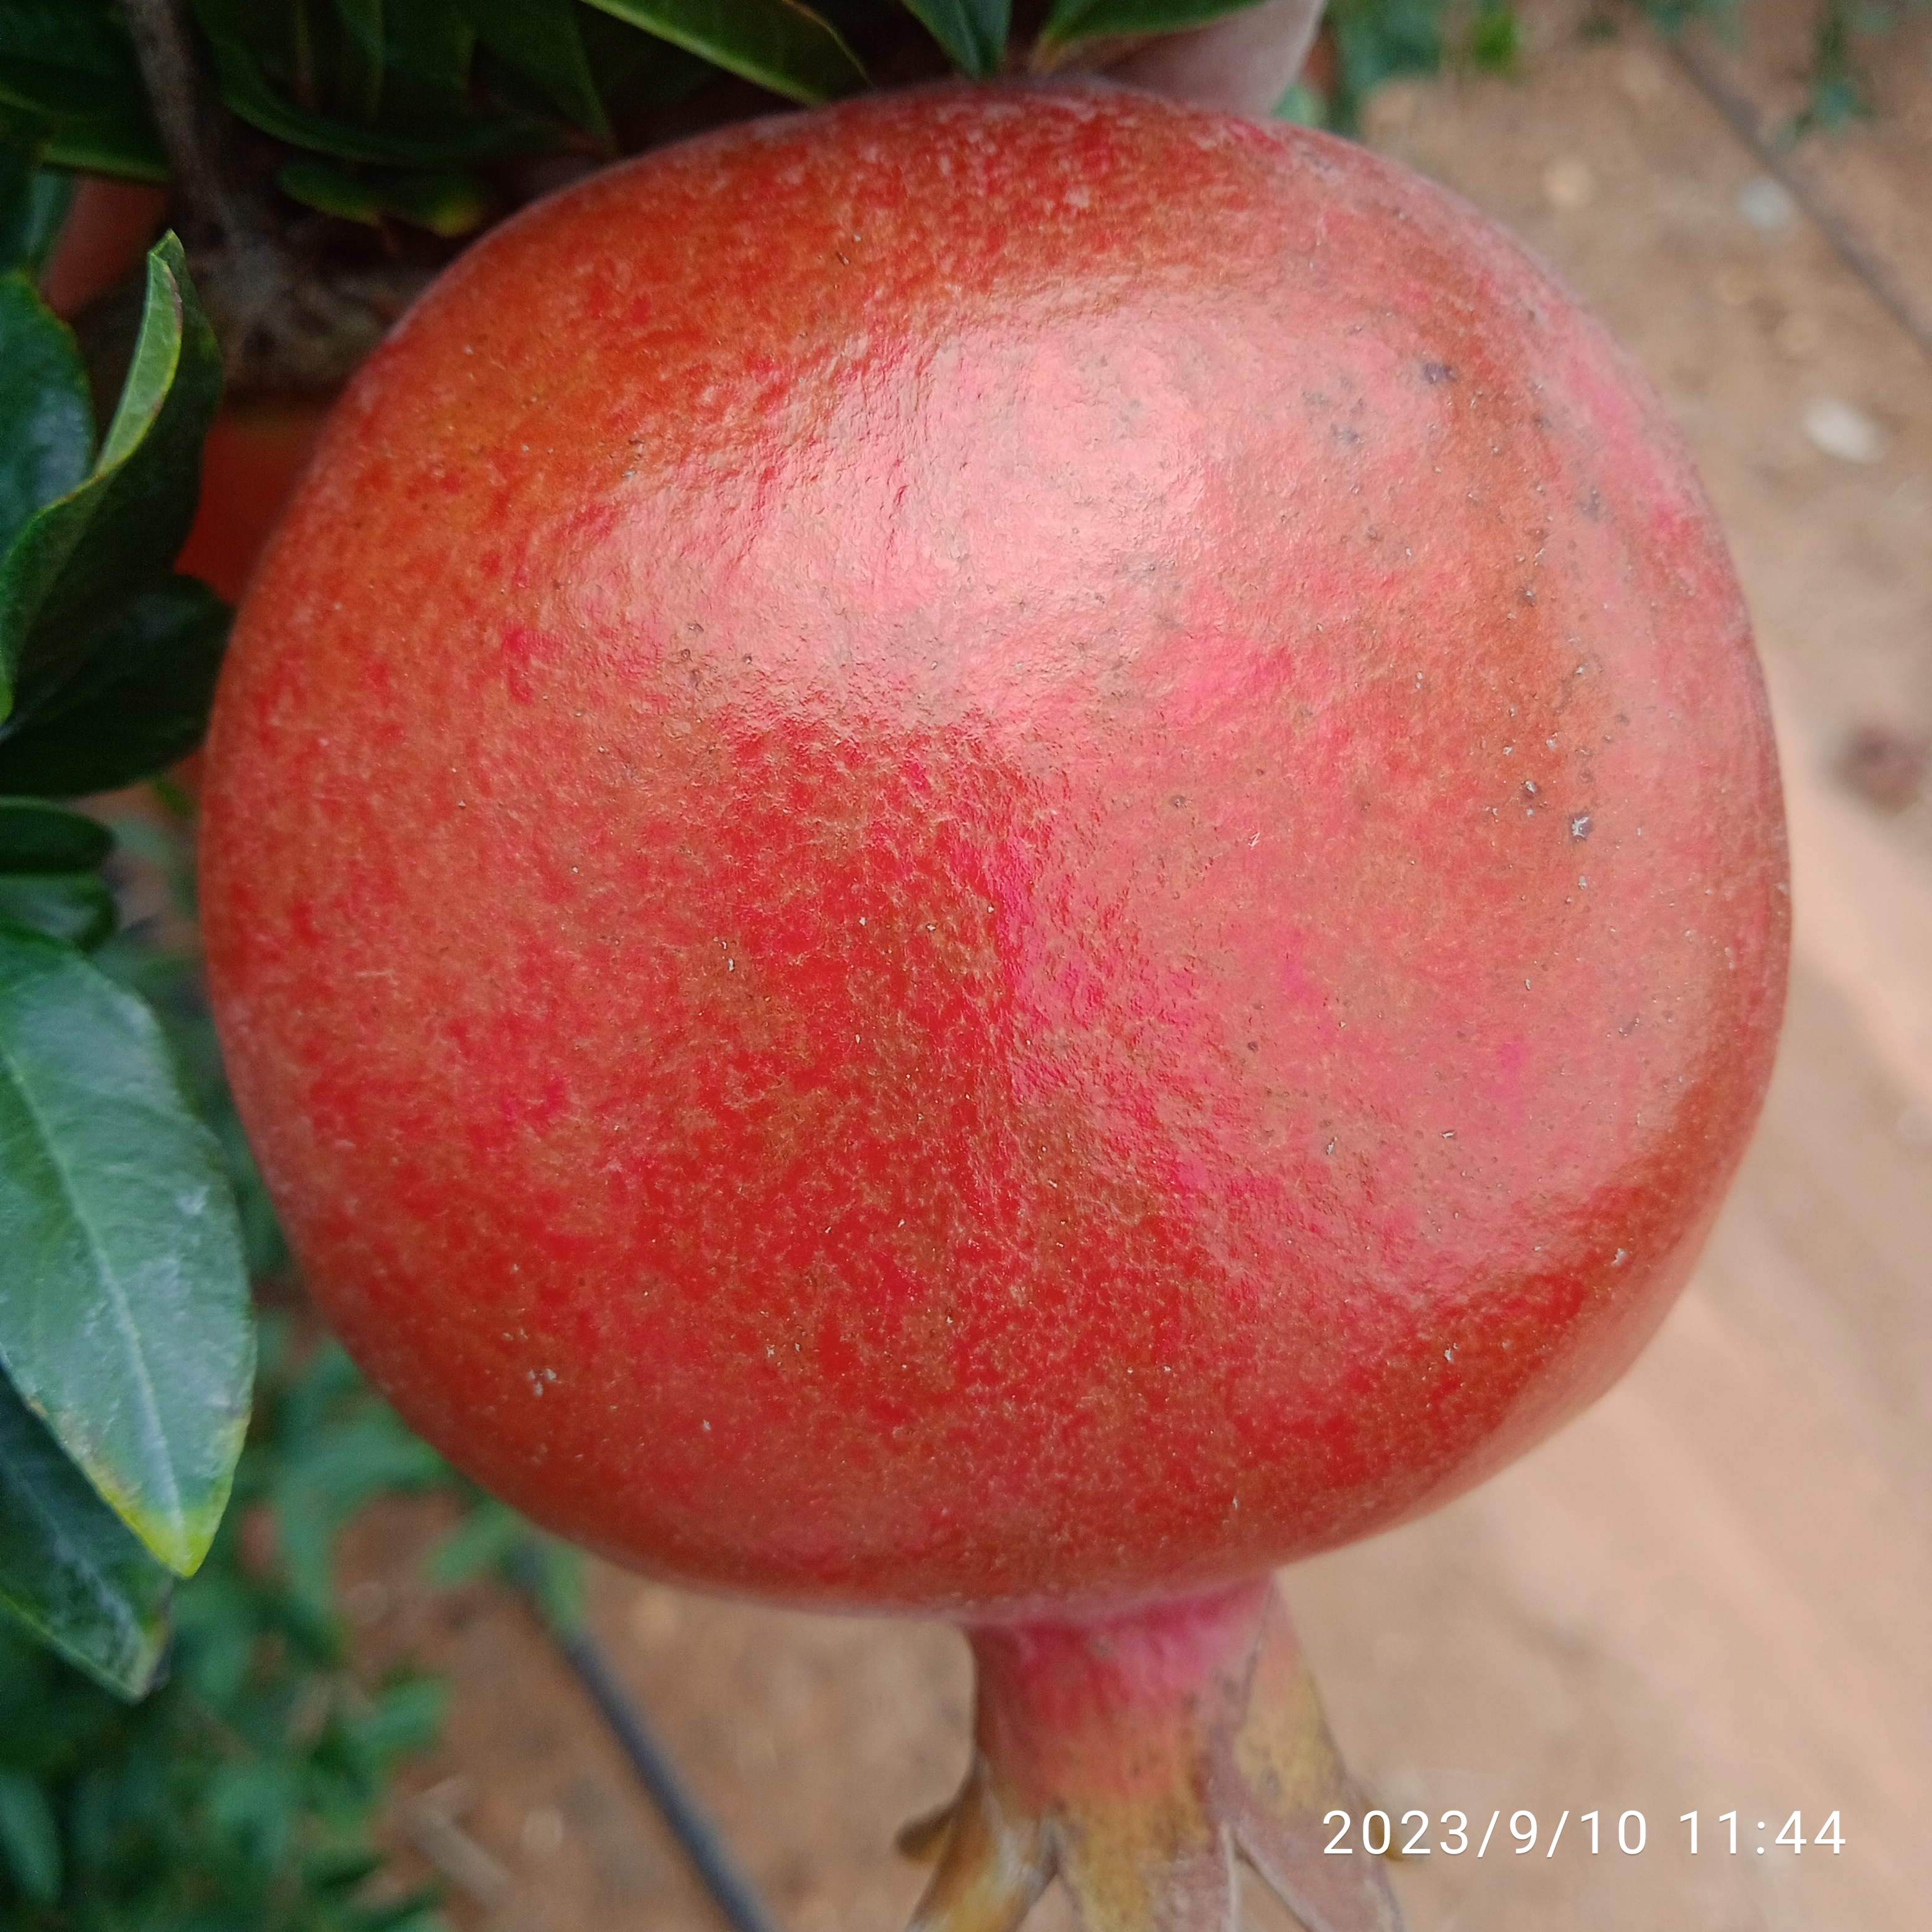
Label: Healthy